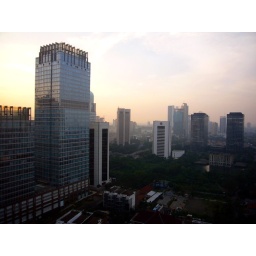
Actually it's before start of sunset, around 5PM before the sky starts to dim but haven't turn blue yet.